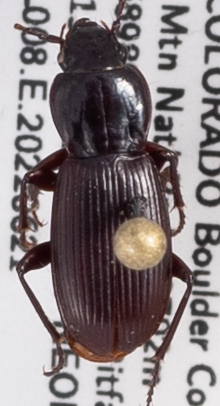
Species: Pterostichus restrictus
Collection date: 2022-06-21
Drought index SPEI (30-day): -0.244
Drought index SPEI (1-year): -1.118
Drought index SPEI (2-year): -1.19